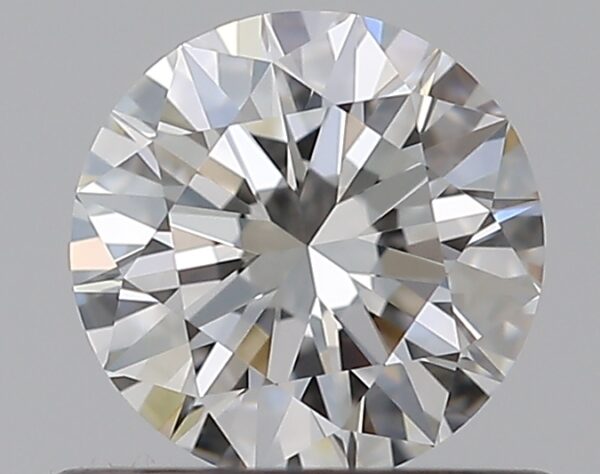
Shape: round
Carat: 0.51
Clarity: VS1
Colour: F
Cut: EX
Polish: EX
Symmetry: EX
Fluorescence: N
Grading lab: GIA
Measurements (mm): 5.12 x 5.15 x 3.14